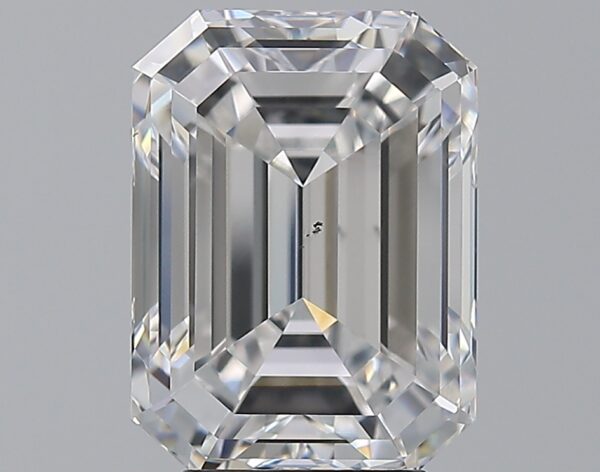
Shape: emerald
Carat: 5.01
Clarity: VS2
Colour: D
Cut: EX
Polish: EX
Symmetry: EX
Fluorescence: ST
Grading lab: GIA
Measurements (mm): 11.12 x 8.22 x 5.61